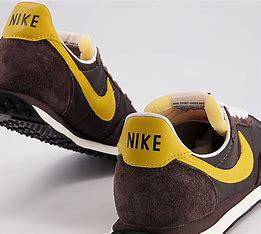
Brand: Nike
Model: Waffle 2